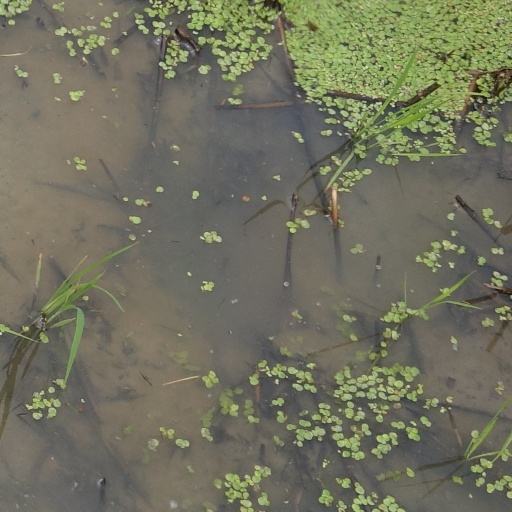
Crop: rice